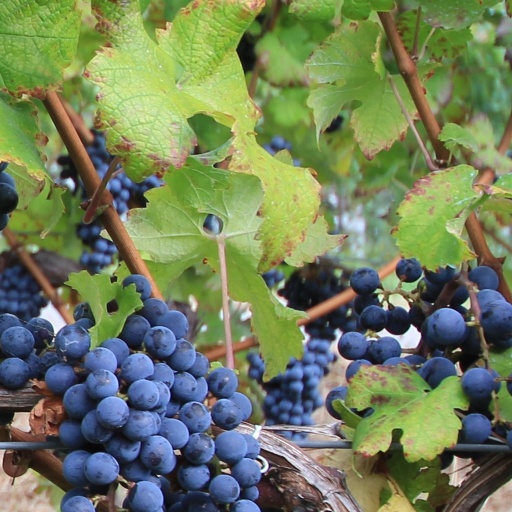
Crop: grape